Permafrost carbon cycle

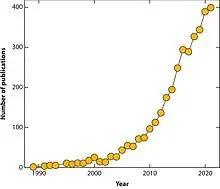
The annual number of scientific research papers published on the subject of permafrost carbon has grown from next to nothing around 1990 to around 400 by 2020.

The permafrost carbon cycle or Arctic carbon cycle is a sub-cycle of the larger global carbon cycle. Permafrost is defined as subsurface material that remains below 0 C (32 F) for at least two consecutive years. Because permafrost soils remain frozen for long periods of time, they store large amounts of carbon and other nutrients within their frozen framework during that time. Permafrost represents a large carbon reservoir, one which was often neglected in the initial research determining global terrestrial carbon reservoirs. Since the start of the 2000s, however, far more attention has been paid to the subject, with an enormous growth both in general attention and in the scientific research output.